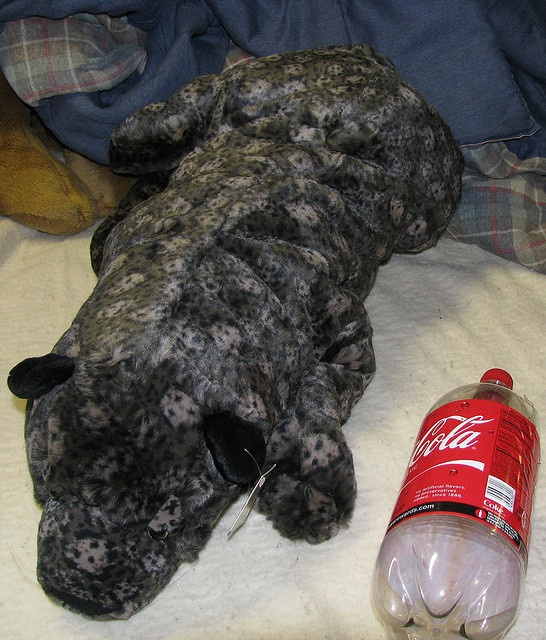
A dog laying on a pillow next to an empty bottle of Coke.
A stuffed animal sits on a bed next to an empty coca cola bottle.
A stuffed animal next to an empty soda bottle.
A stuffed animal next to an empty coke bottle
Stuffed animal laying next to soda bottle on it's side.